Crocetta del Montello

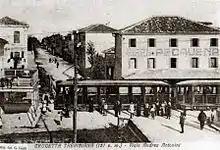
Crocetta - tram station

Throughout the 19th century, Crocetta was only a suburb of the municipality of Cornuda. It only became an independent municipality on July 2, 1902, by detaching the hamlets Ciano and Nogarè. The split was an initiative of Lodovico Boschieri, then mayor of Cornuda, who became the first mayor of Crocetta.